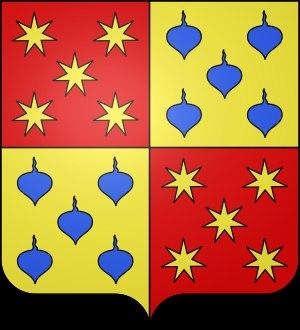
Jean Salazar est un mercenaire célèbre du Moyen Âge, pendant la guerre de Cent Ans.